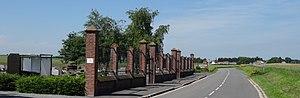
Marquette-en-Ostrevant est une commune française, située dans le département du Nord en région Hauts-de-France.